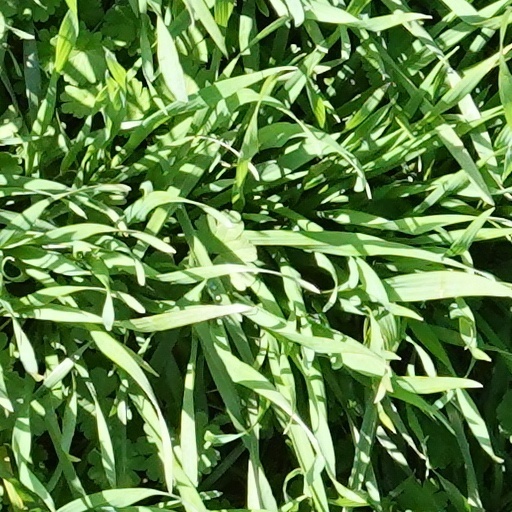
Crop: wheat